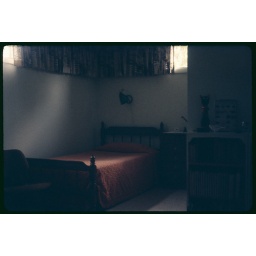
Karla's bedroom in the house on Grove Street, Normal, IL, July 1968.